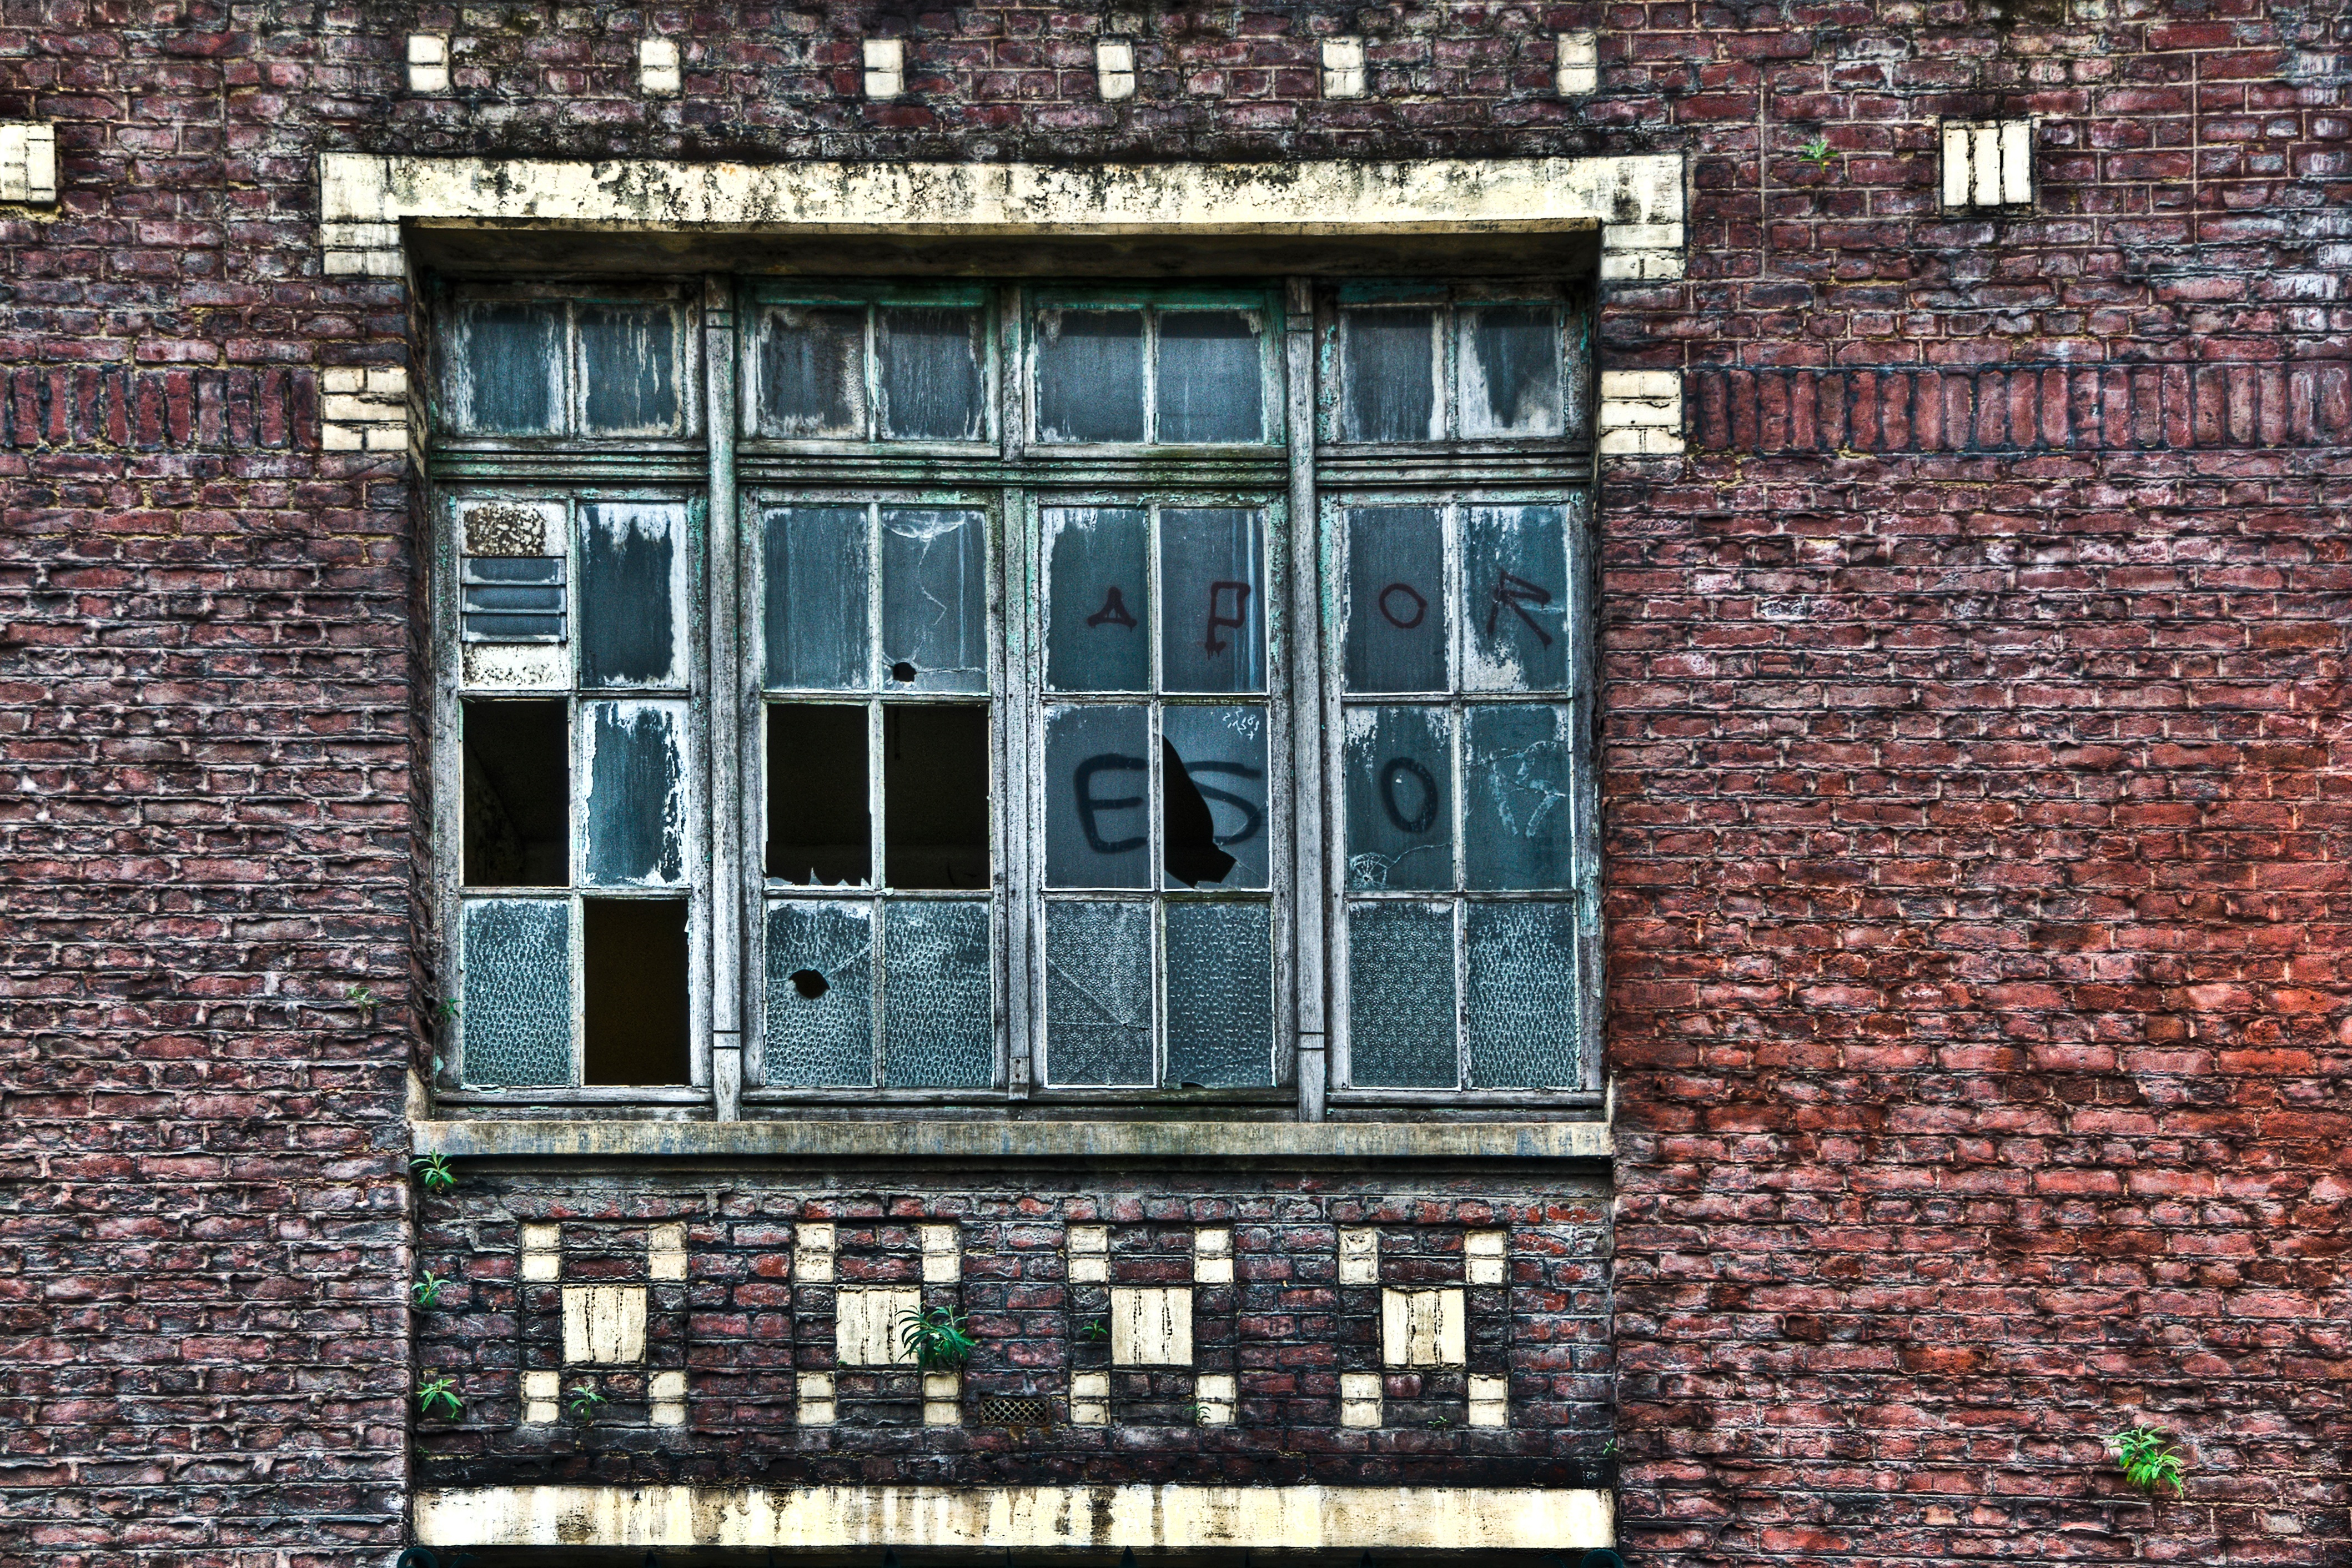
architecture, mansion, house, window, town, city, home, wall, downtown, suburb, facade, brick, estate, former, neighbourhood, red brick, broken windows, abandoned factory, urban area, residential area